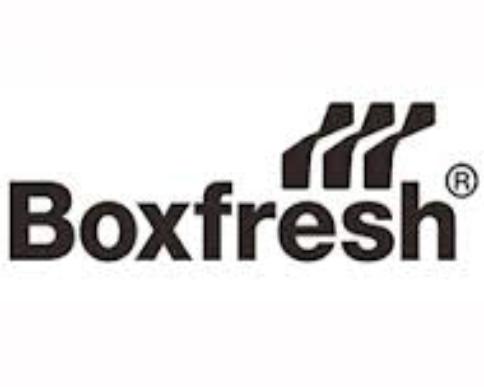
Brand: Boxfresh
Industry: Clothes